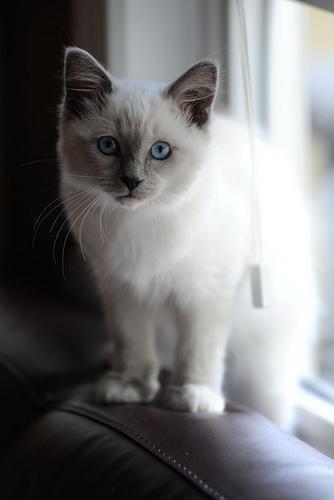
Ragdoll